Andra Gavrilović

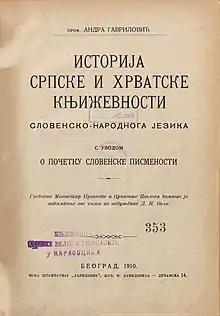
Cover of Istorija srpske i hrvatske književnosti (1910) by Andra Gavrilović.

Andra Gavrilović (11 July 1864, in Svilajnac, Principality of Serbia – 24 February 1929, in Belgrade, Kingdom of Yugoslavia) was a Serbian historian, historian of literature, writer and diplomat.